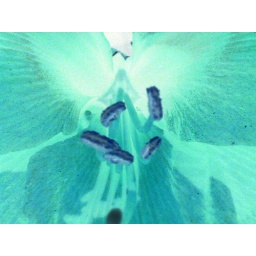
Big red flower in inverse